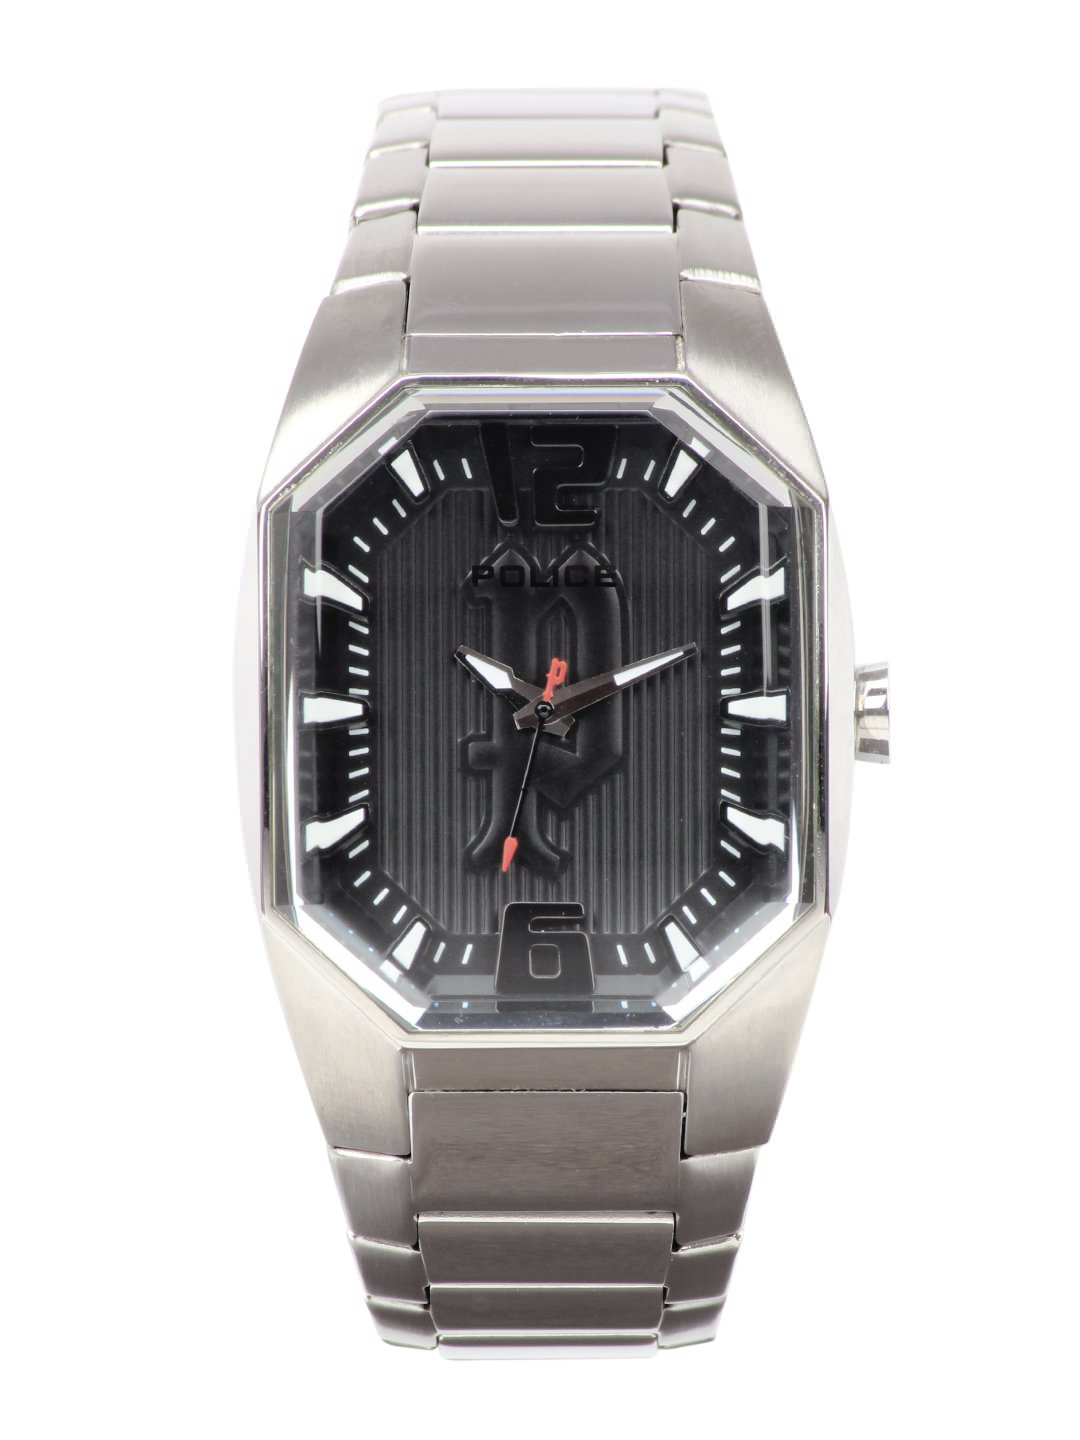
Police Women Black Dial Watch PL12895LS-02M
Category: Accessories / Watches / Watches
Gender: Women
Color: Black
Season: Winter 2016
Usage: Casual